Herbert Kitchener, 1st Earl Kitchener

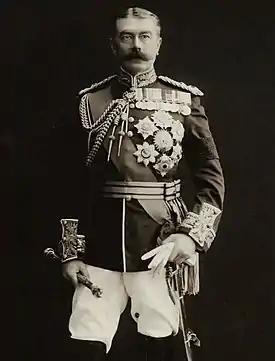
Kitchener in 1910

Field Marshal Horatio Herbert Kitchener, 1st Earl Kitchener (24 June 1850 – 5 June 1916) was a British Army officer and colonial administrator. Kitchener came to prominence for his imperial campaigns, his involvement in the Second Boer War, and his central role in the early part of the First World War.